Alice Lucy

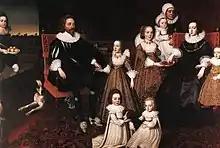
Alice with her husband and children

Alice Lucy or Lady Lucy (c.1594 – August 1648), born Alice Spencer, was a British puritan gentlewoman who was known for her charity and piety. She married into the property at Charlecote Park which she ran after her husband died in 1640.